Cerro Tololo Inter-American Observatory

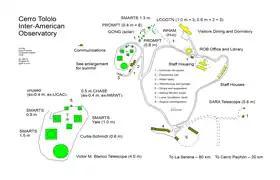
Telescopes and other facilities on the summit of Cerro Tololo

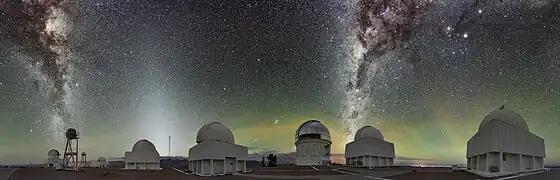
From left to right: the UBC Southern Observatory, the SMARTS 1.0-meter Telescope, the Curtis Schmidt Telescope, the Víctor M. Blanco 4-meter Telescope, the SMARTS 1.5-meter Telescope and the SMARTS 0.9-meter Telescope

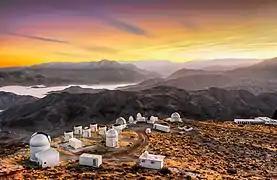
A view of the entire facility

On the morning of Saturday, December 7, 2013, Luis González, a research assistant at the University of Chile, discovered what would later be confirmed as a supernova by José Maza, an astronomer at University of Chile and a researcher for CATA ( or “Centre for Astrophysics and Related Technologies”). The supernova is the first discovery to be made by the CATA 500, a robotic telescope designed and operated by a Chilean team located in Santiago, approximately 500 kilometres to the south. It is part of the GLORIA project, which provides open access to astronomers from around the world to a network of remotely operated robotic telescopes.